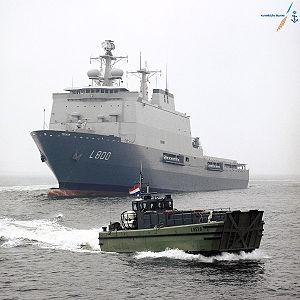
La classe Galicia sont des Landing Platform Dock fruits d'une coopération entre l'Espagne et les Pays-Bas, où ils sont nommés classe Rotterdam.